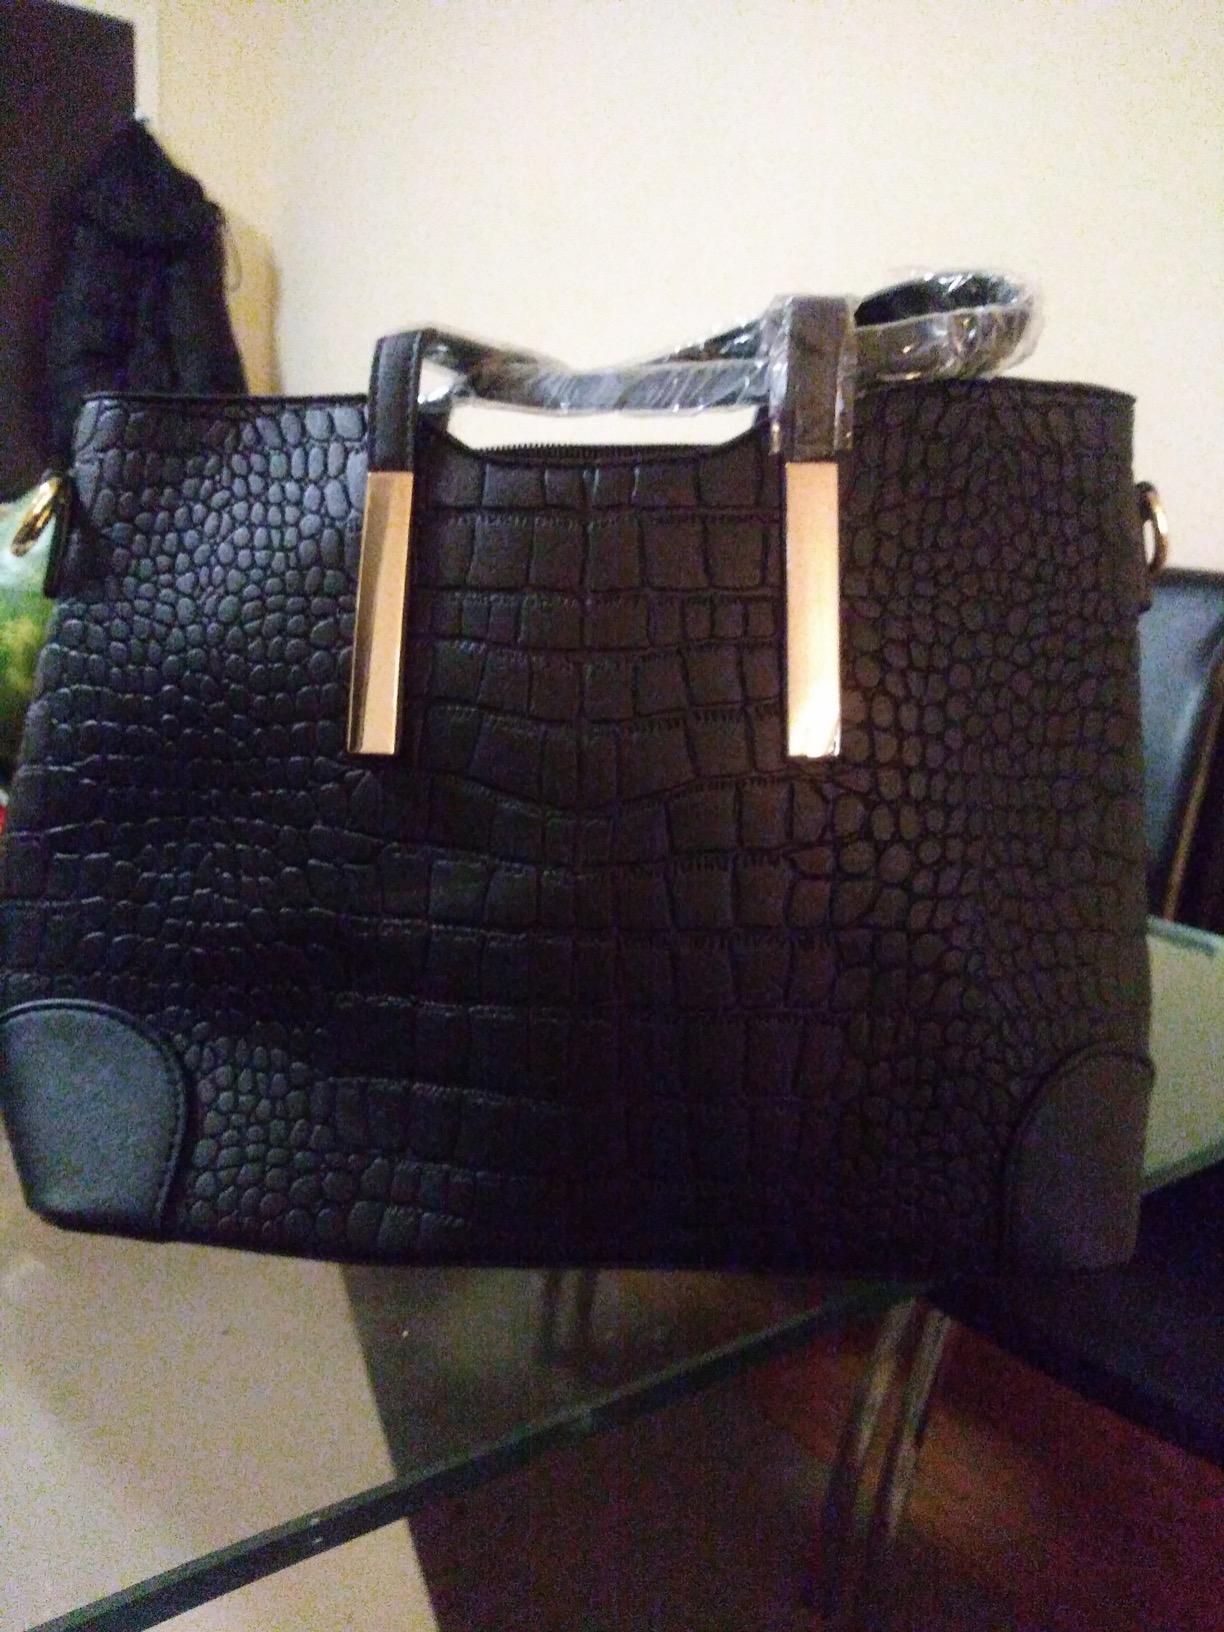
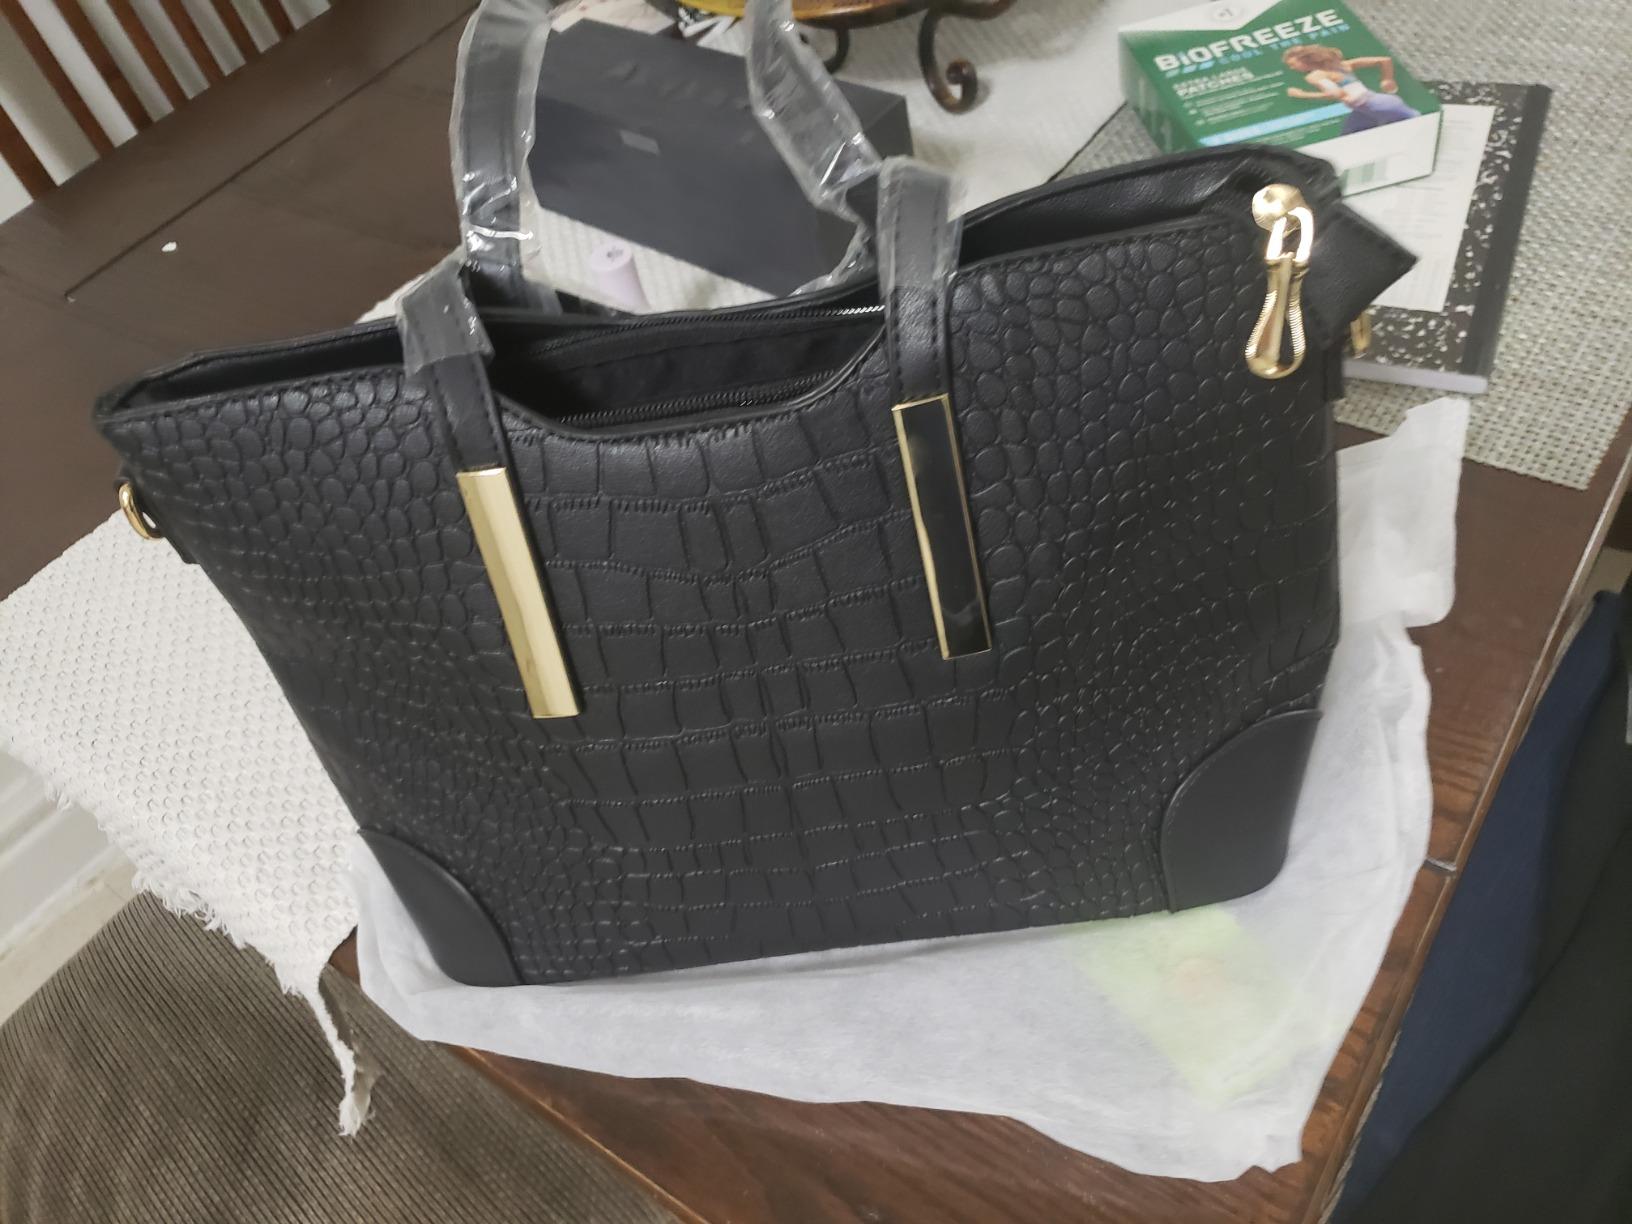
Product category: accessories_handbag
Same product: yes